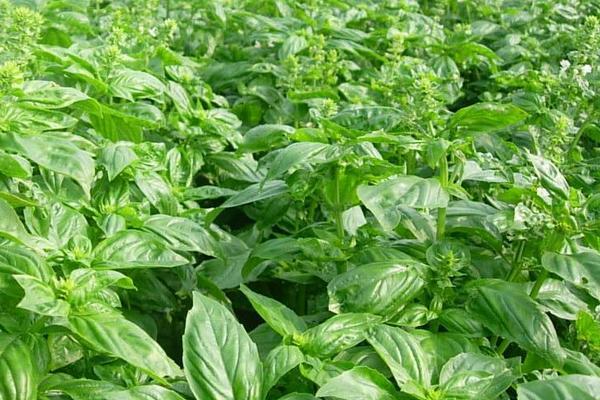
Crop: unknown
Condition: basil